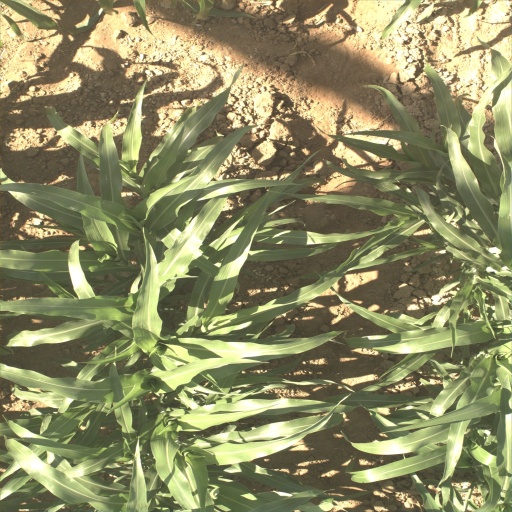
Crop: sorghum